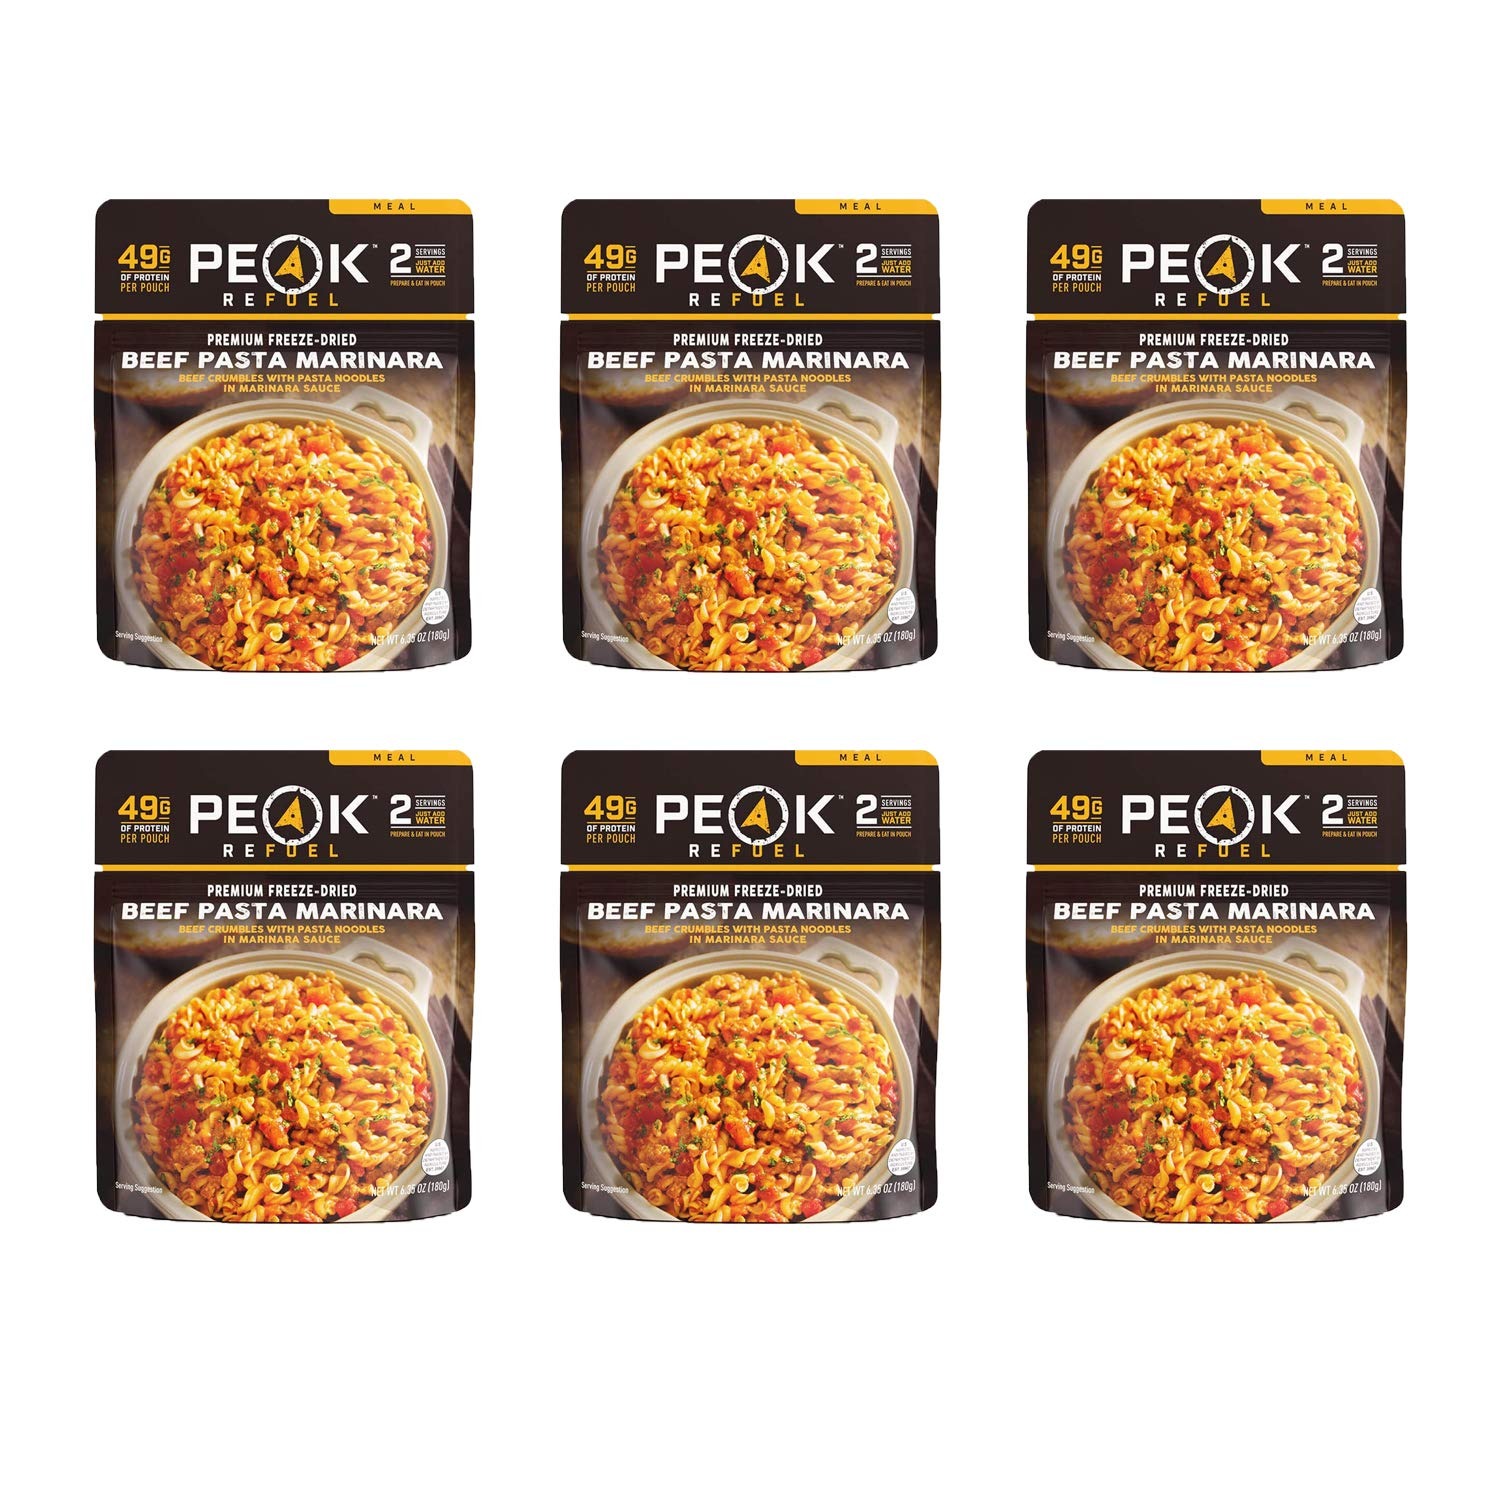
Item Name: Peak Refuel Beef Pasta Marinara | 49g Protein | 1040 Calories | 100% Real Meat | Premium Freeze Dried Backpacking & Camping Food | 2 Servings | Ideal MRE Survival Meal (6-Pack)
Bullet Point 1: AMAZING TASTE & QUALITY – If you wouldn’t eat it at home, why take it into nature? What you eat matters and we have gone to great lengths creating a flavorful just add water backpacking meal for whatever adventure you are on, whether on the mountain or at your favorite campsite.
Bullet Point 2: 100% REAL MEAT & 2X THE PROTEIN – Peak Refuel will never use TVP or any other filler in the meat we use. Our meals will always contain 100% USDA inspected meat with nearly double the amount of protein per serving than most outdoor meals on the market.
Bullet Point 3: PREMIUM FREEZE-DRIED INGREDIENTS – Our meals are premium freeze-dried which locks in important nutrients, so your meal maintains its natural texture and flavor and tastes like it came straight from your house. We only source the highest quality, non-GMO ingredients. Never any junk or artificial preservatives.
Bullet Point 4: LIGHT WEIGHT & EASY PREP –We understand that time and weight on the trail is valuable. That’s why Peak Refuel prepared meals are lightweight, require less water to cook or rehydrate, and are ready to eat in 10 minutes or less.
Bullet Point 5: MADE IN THE USA – All Peak Refuel meals are freeze-dried and packaged in the USA. If you are not satisfied with your purchase or have any other questions, contact us directly and we will make it right!
Value: 38.1
Unit: Ounce

Price: 14.95